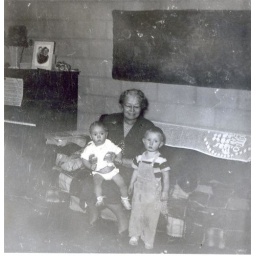
Grandma Neely, house can be identified by the block wall construction!